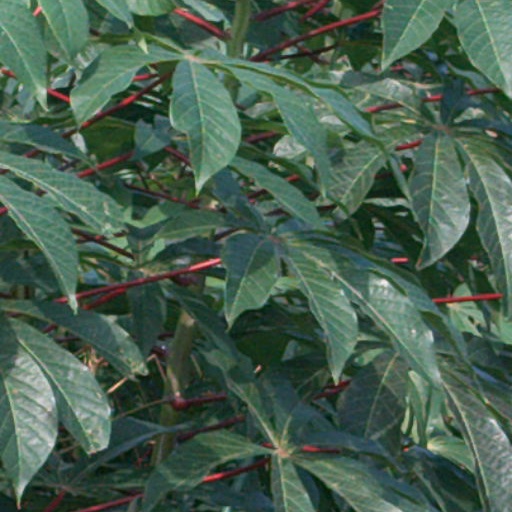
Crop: cassava